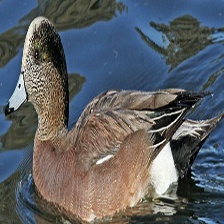
Species: AMERICAN WIGEON
Scientific name: MARECA AMERICANA
ImageNet parent category: drake